Coherent perfect absorber

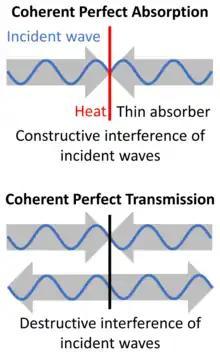
Constructive interference of mutually coherent counterpropagating waves on a thin material enhances the wave-matter interaction, while destructive interference suppresses it.

If the absorbing medium is thin in comparison to the wavelength, then constructive interference of mutually coherent waves incident on opposite sides of the absorber will enhance the level of absorption, while destructive interference will suppress it. For an ideal coherent absorber thin film, absorption can be enhanced to 100% and suppressed down to 0%, where absorption can be tuned between these extremes by adjusting the phase difference between the incident waves. Necessary conditions for coherent perfect absorption include that the film, when illuminated from one side only, will act as a (lossy) beam splitter, transmitting and reflecting equal fractions of the incident power. Necessary conditions for coherent perfect transmission include that, for illumination from one side, 25% of the incident power is transmitted and reflected each.